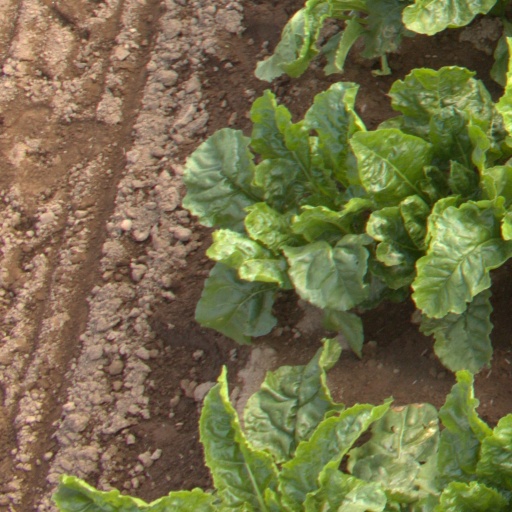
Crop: sugar beet